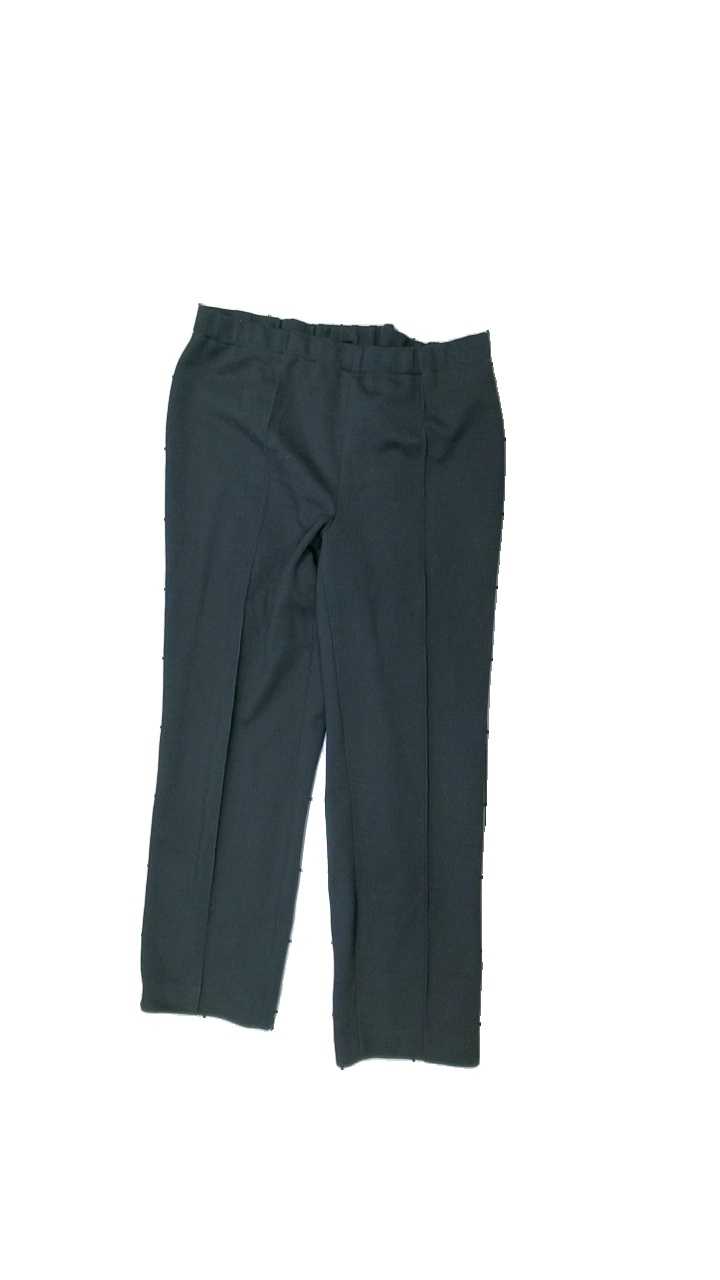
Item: Trousers (Ladies)
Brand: Atelier
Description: grey ribbed trousers
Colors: Grey
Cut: Regular
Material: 100% Polyester
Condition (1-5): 3
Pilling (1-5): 3
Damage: pulled threads
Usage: Recycle
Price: <50